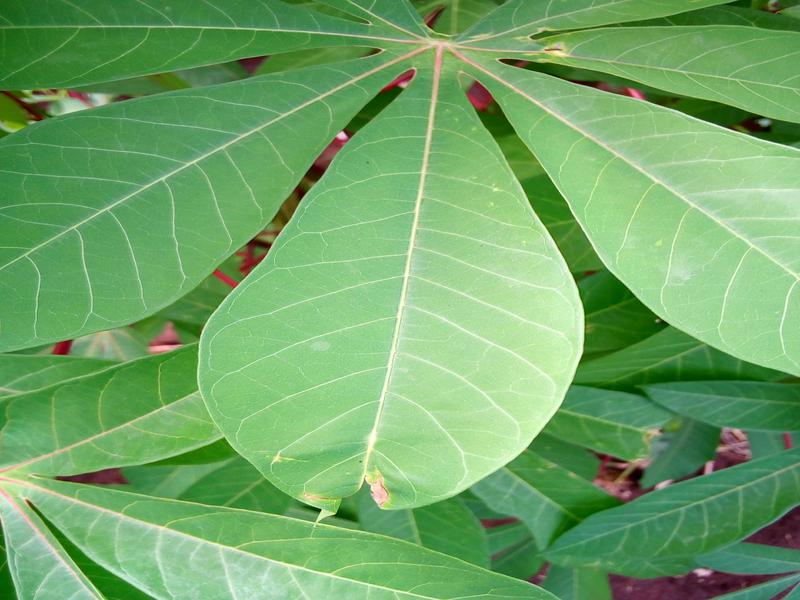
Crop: cassava
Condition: healthy